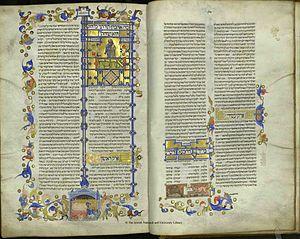
Le Mishné Torah, ou Yad haHazaka est un code de la loi juive composé par l'une des plus importantes autorités rabbiniques du judaïsme, Moïse Maïmonide, le « Rambam ». Cet ouvrage magistral est compilé entre 1170 et 1180. Il est considéré comme son grand-œuvre. Le Mishné Torah consiste en 14 livres, divisés en sections, chapitres et paragraphes. C'est le seul ouvrage jusqu'à ce jour traitant de tous les détails de l'observance du judaïsme, y compris des lois ne pouvant s'appliquer qu'à l'époque du Temple. Il reprend pour chaque loi la somme des enseignements talmudiques, en tâchant d'en retirer la substance halakhique, c'est-à-dire la règle à en tirer. Considéré comme un monument de la halakha, il est maintes fois commenté et critiqué, d'aucuns reprochant au Rambam de fixer la halakha selon son opinion personnelle au mépris des autres. C'est sur cet ouvrage en particulier que se base l'autre référence en matière de halakha, le Choulhan Aroukh de Rabbi Yossef Karo.